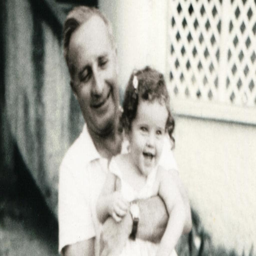
animal as a baby with her father on the island where she grew up .